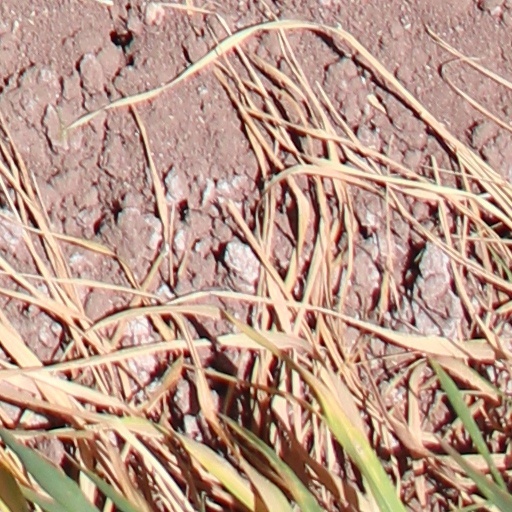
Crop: wheat